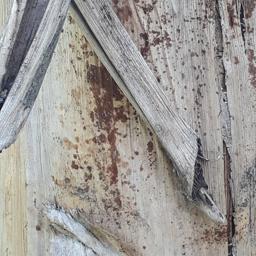
Label: PSEUDOSTEM WEEVIL